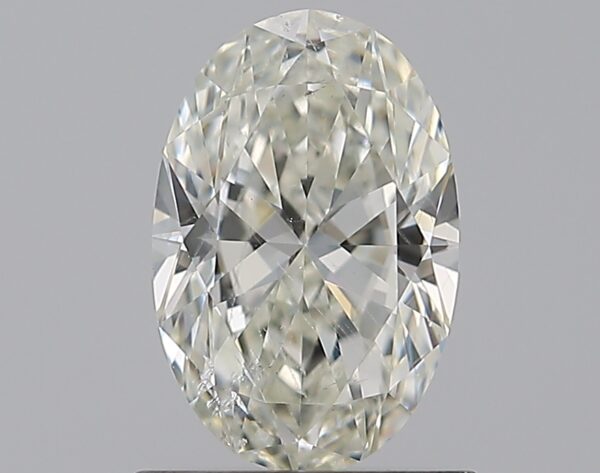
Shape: oval
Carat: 0.96
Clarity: SI2
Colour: J
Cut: EX
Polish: EX
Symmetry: VG
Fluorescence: N
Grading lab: GIA
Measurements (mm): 8.07 x 5.32 x 3.26